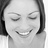
Emotion: happy